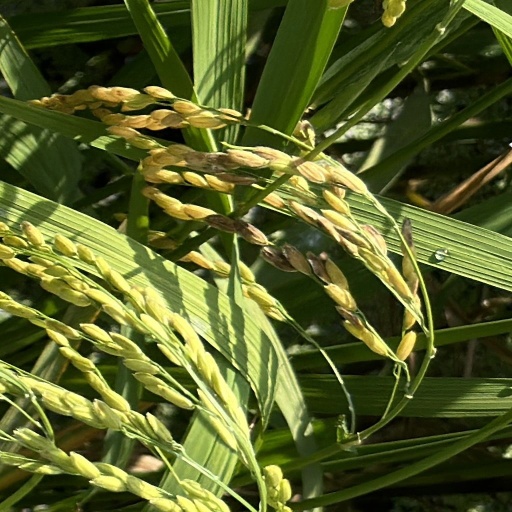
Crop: rice